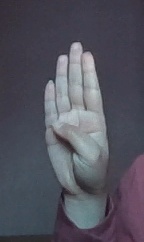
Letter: kaaf